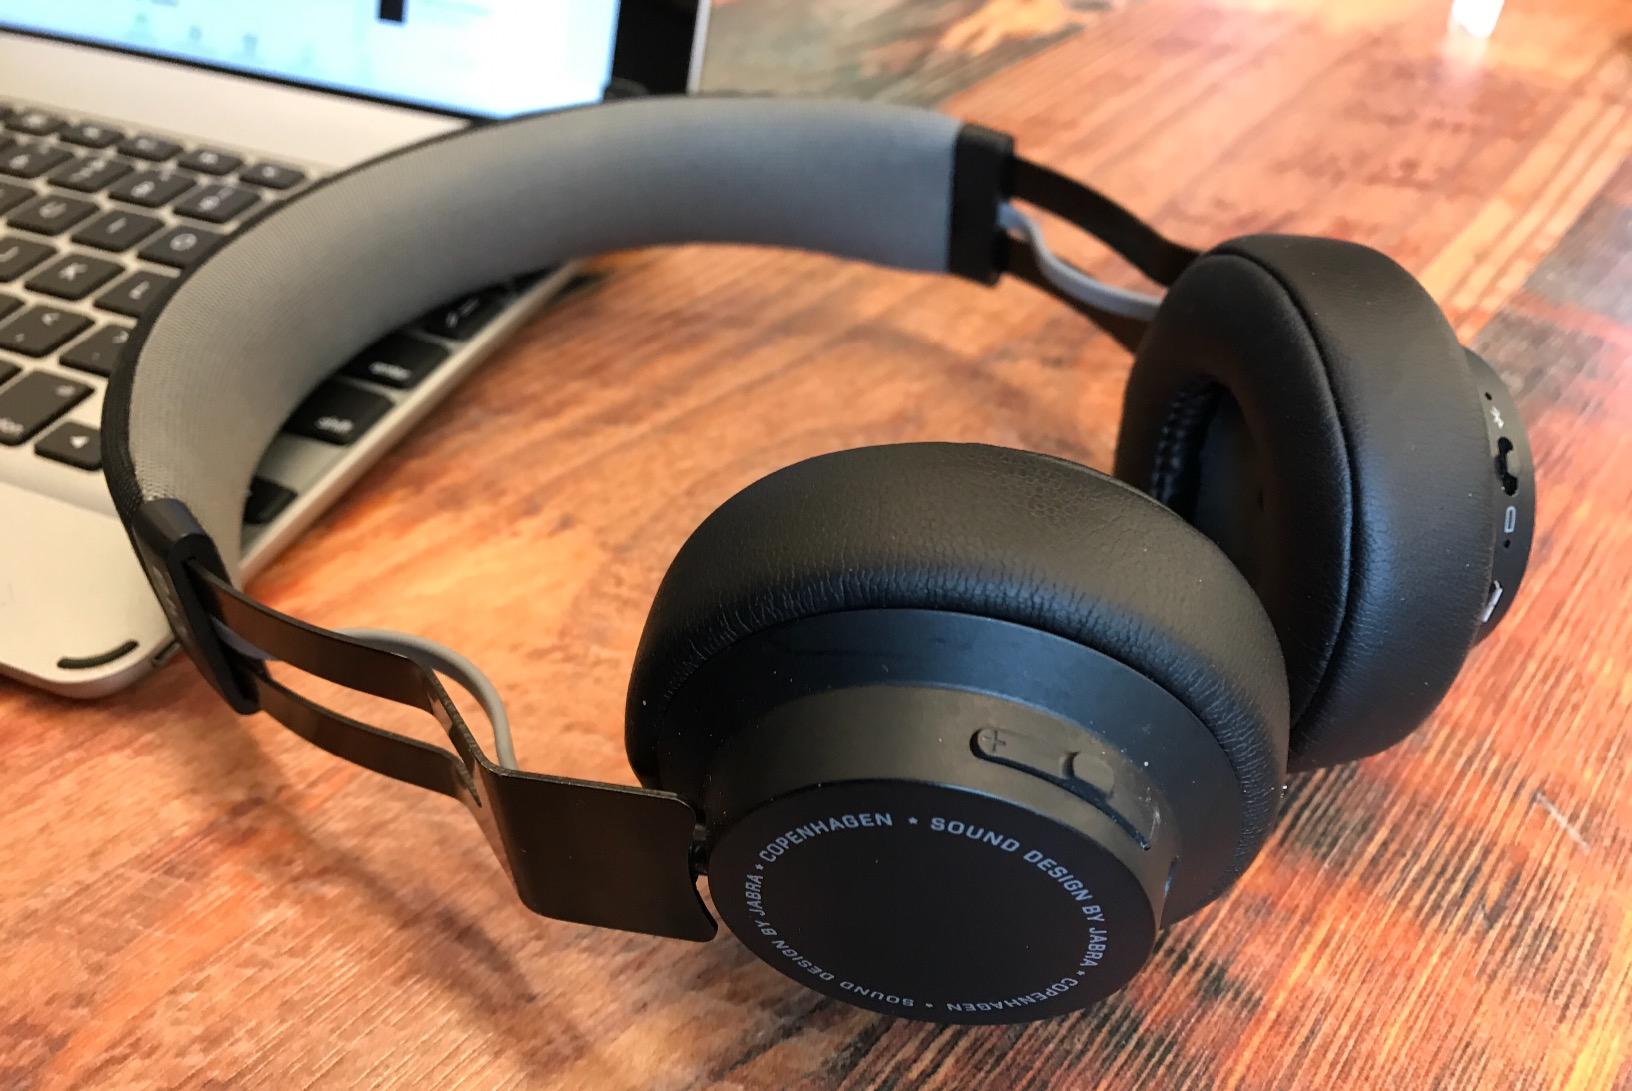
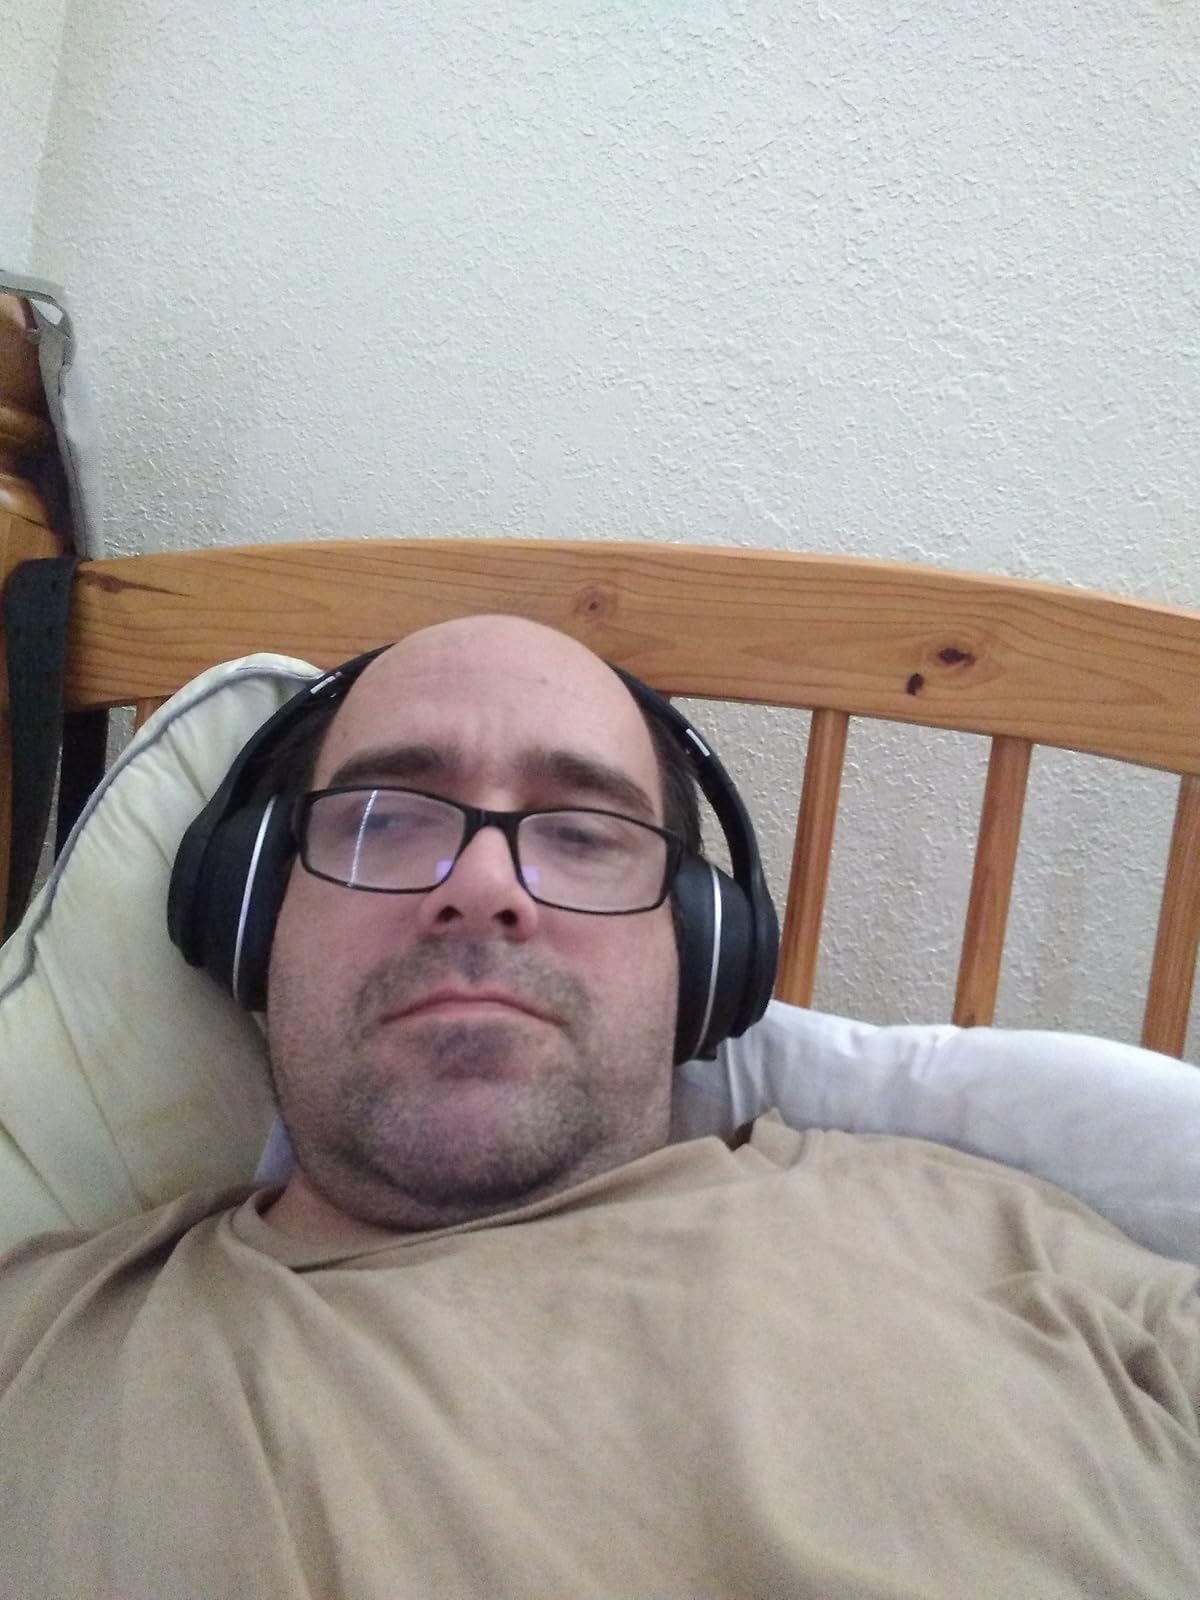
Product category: headphones
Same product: no